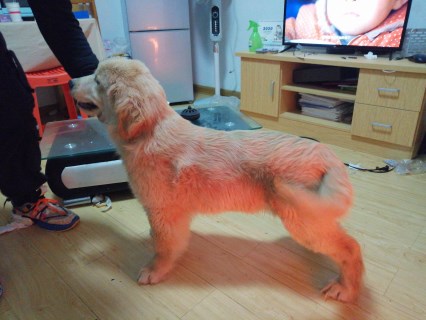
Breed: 5355-n000126-golden_retriever